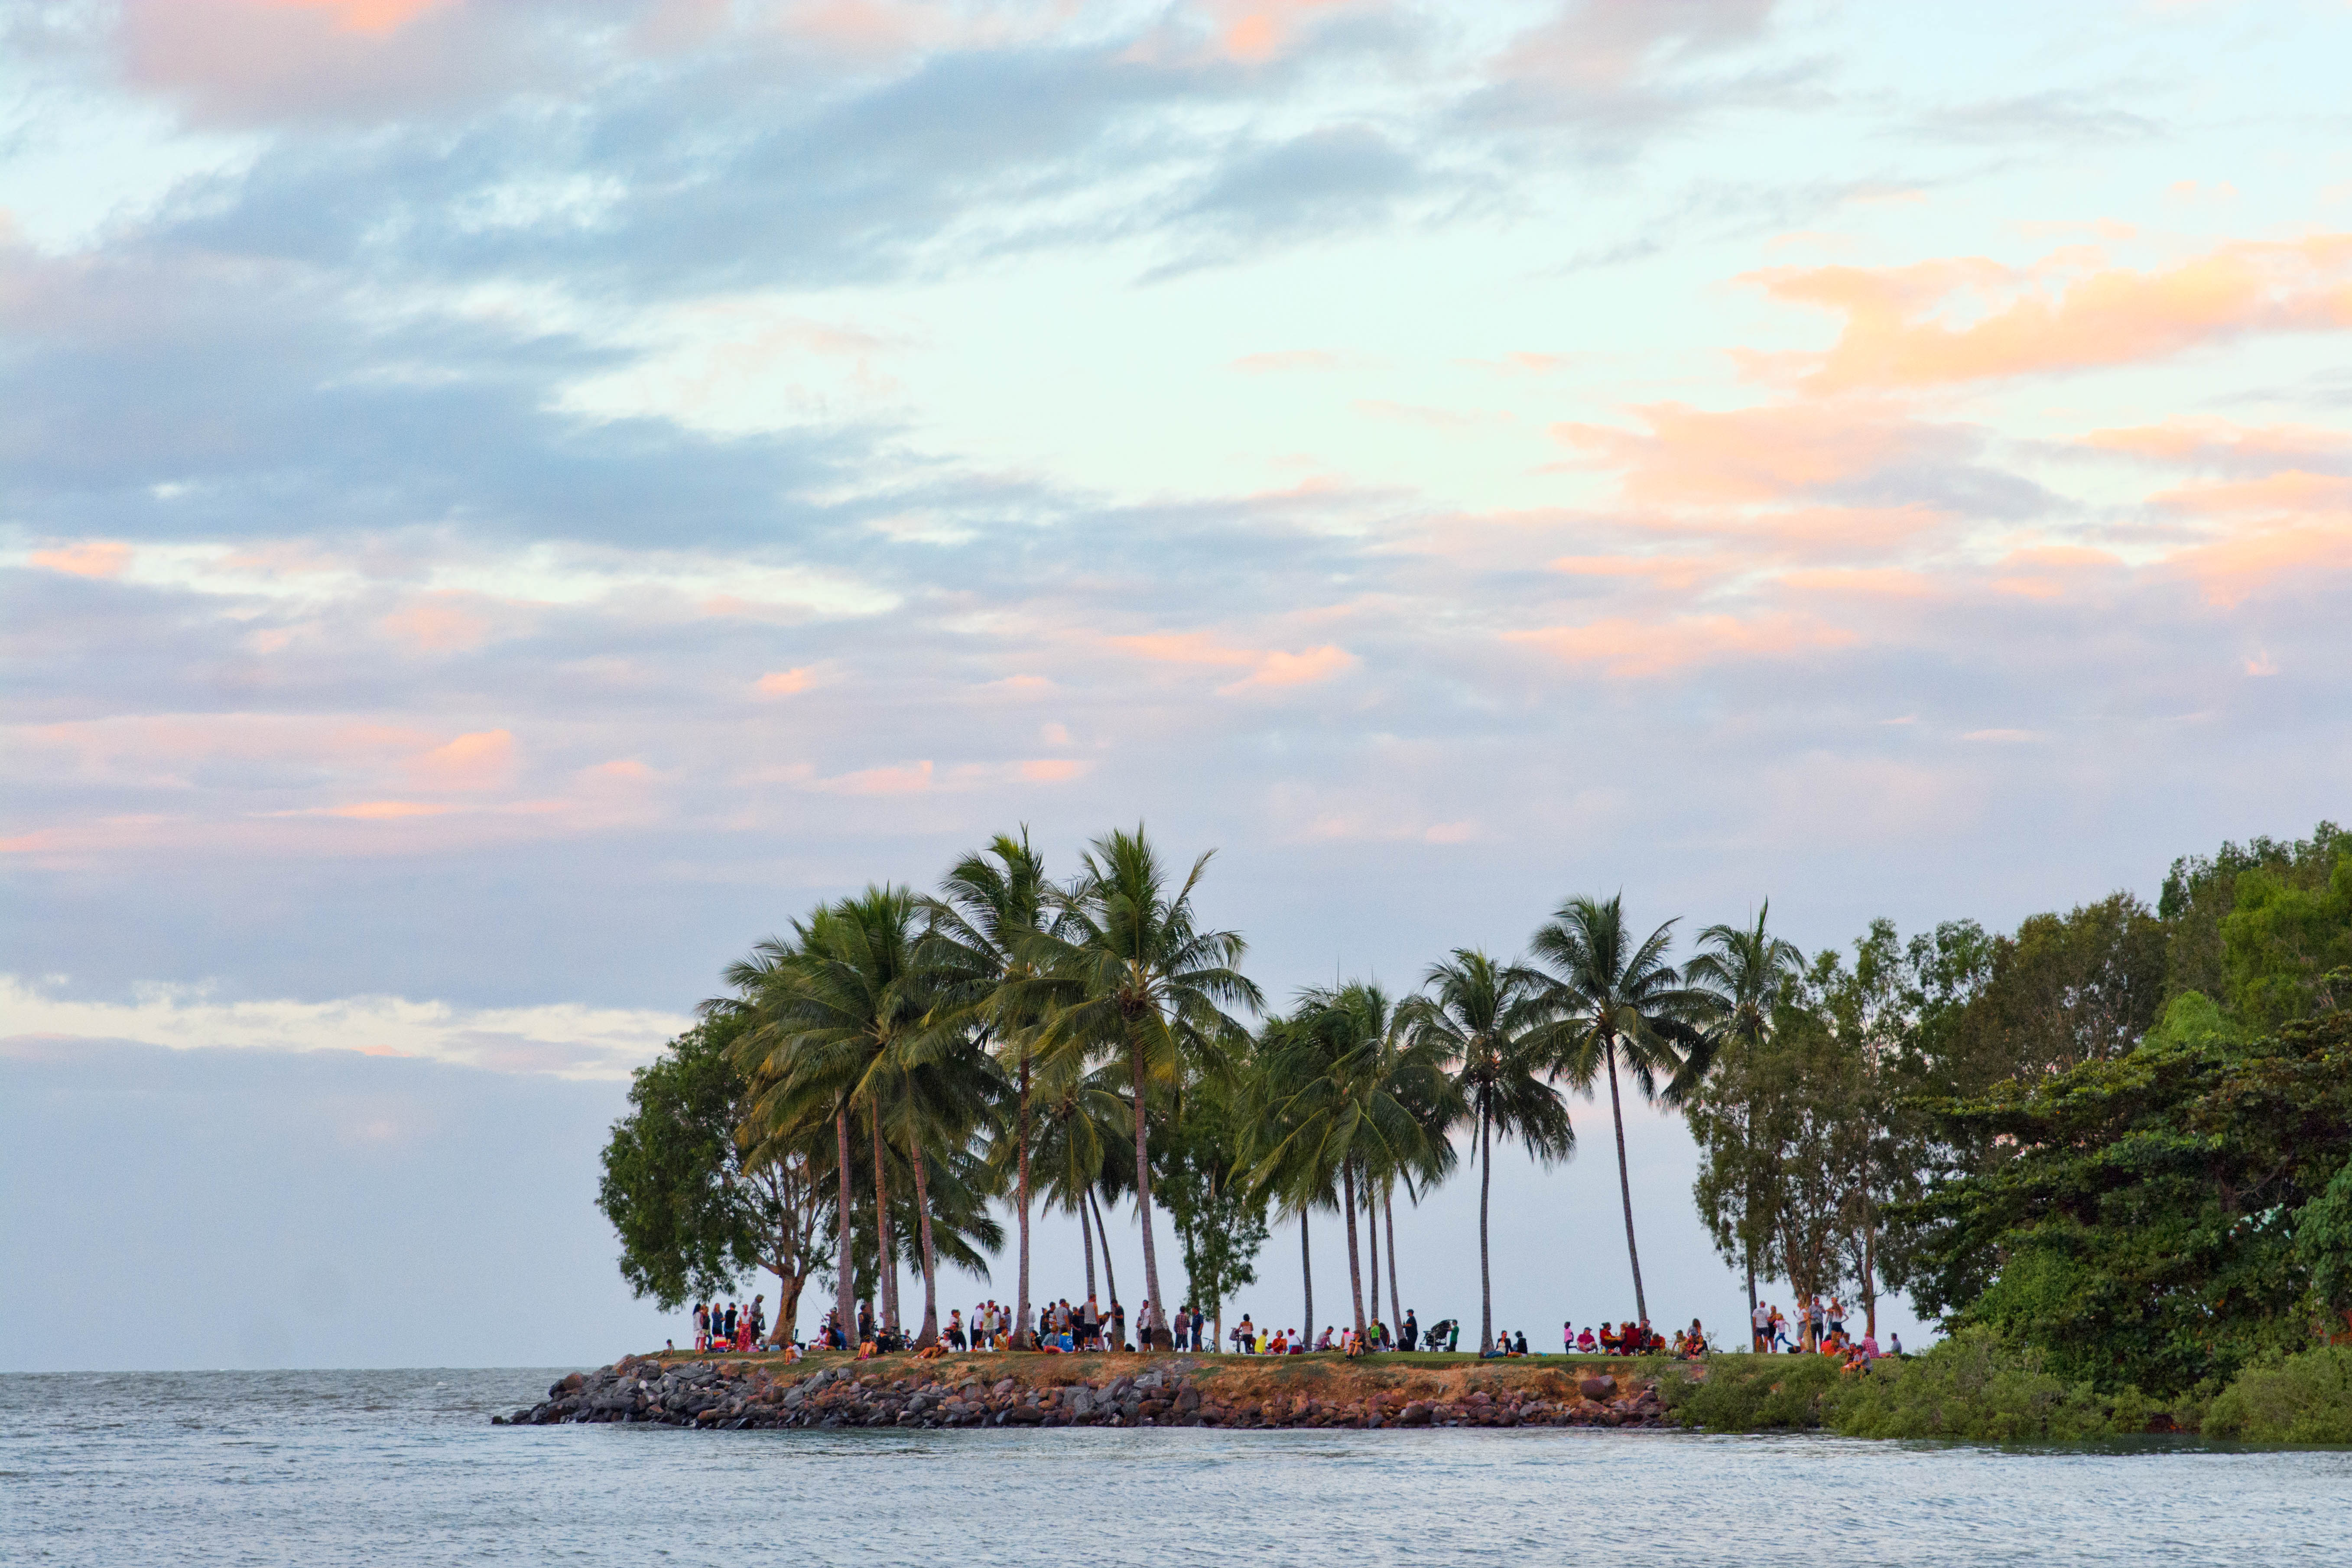
beach, sea, coast, tree, water, ocean, horizon, cloud, shore, river, palm, bay, island, body of water, australia, palmtree, queensland, portdouglas, farnorthqueensland, plamtrees, arecales